Jean Jaurès

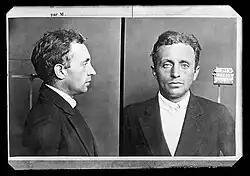
Raoul Villain mugshot 1920

On 31 July 1914, Jaurès was assassinated. At 9 pm, he went to dine at the Café du Croissant on Rue Montmartre. Forty minutes later, Raoul Villain, a 29-year-old French nationalist, walked up to the restaurant window and fired two shots into Jaurès's back. He died five minutes later at 9:45 pm. Jaurès had been due to attend an international conference on 9 August, in an attempt to dissuade the belligerent parties from going ahead with the war. Villain also intended to murder Henriette Caillaux with his two engraved pistols. Tried after World War I and acquitted, he was later killed by the Republicans in 1936 during the Spanish Civil War.